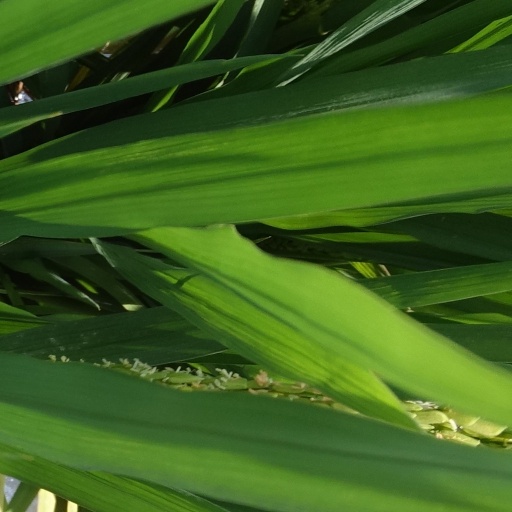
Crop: rice